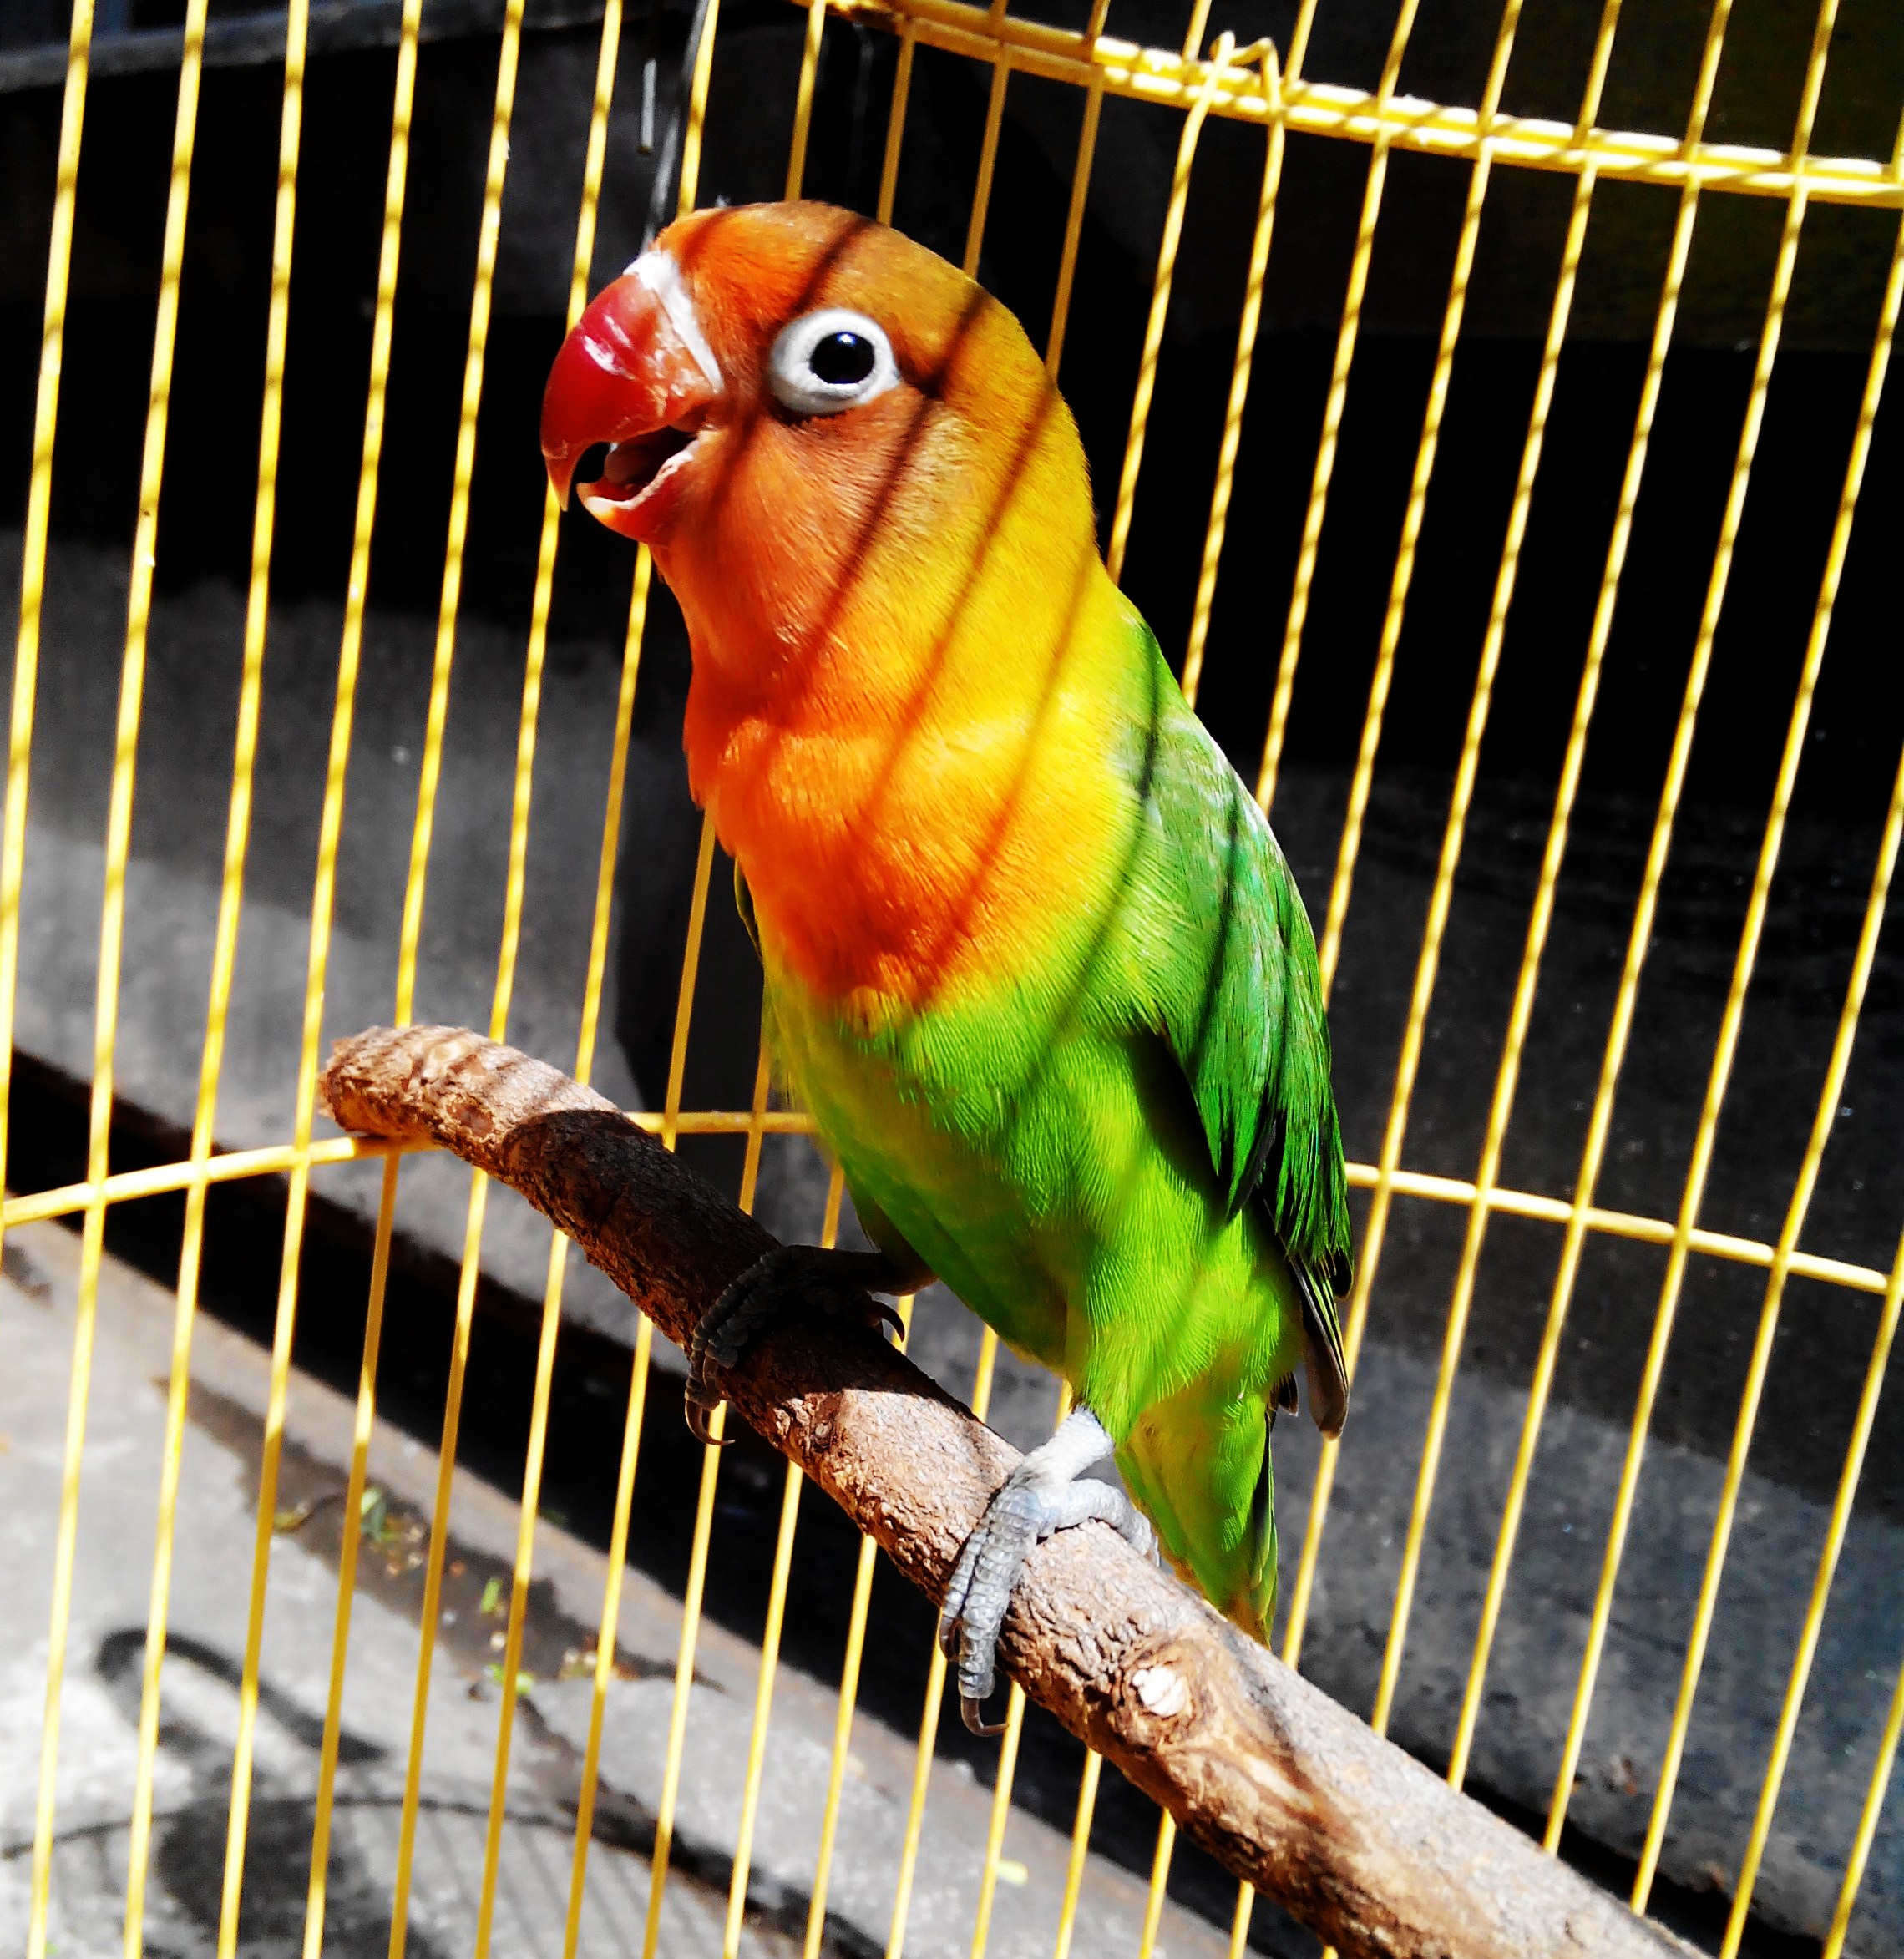
bird, wing, animal, standing, love, pet, portrait, green, beak, tropical, color, small, fauna, lovebird, vertebrate, funny, parrot, exotic, finch, parakeet, perching bird, common pet parakeet